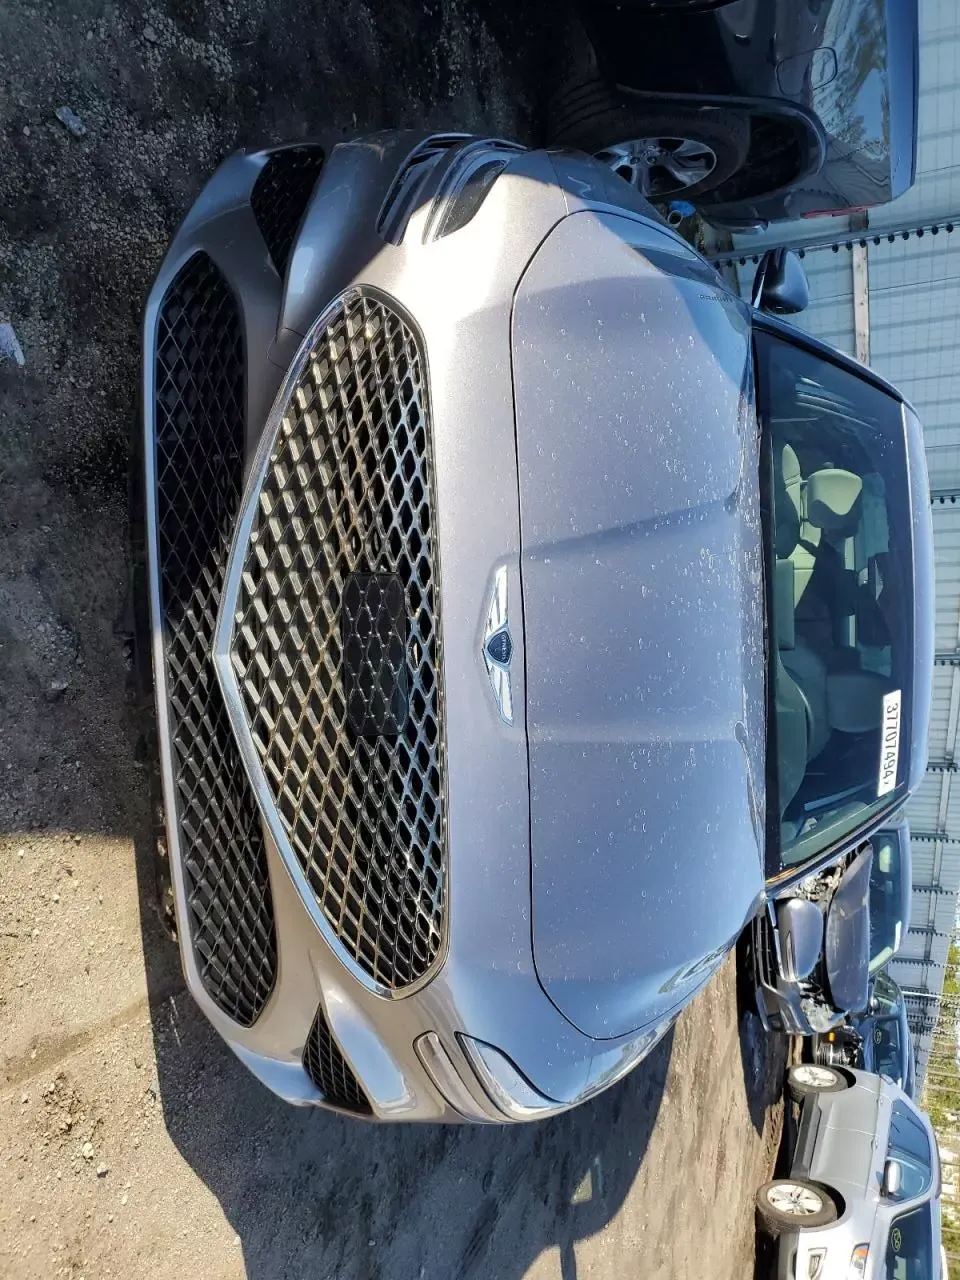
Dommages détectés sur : plaque d'immatriculation avant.
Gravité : majeur